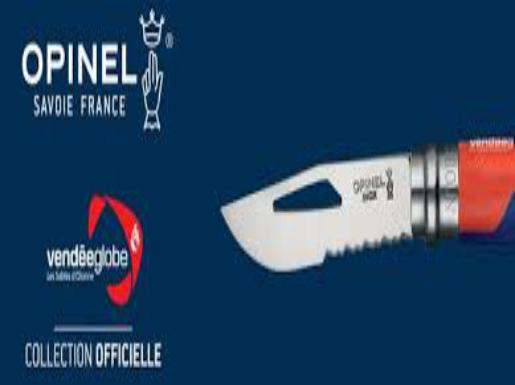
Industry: Necessities